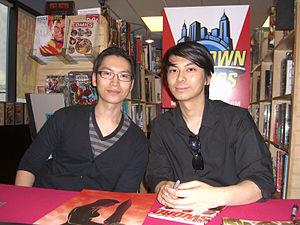
Girls est une série de comics créée par les frères Jonathan et Joshua Luna. Elle est publiée aux États-Unis par Image Comics de 2005 à 2007 et traduite en France par les éditions Delcourt dans la collection « Contrebande ».